Turkish folklore

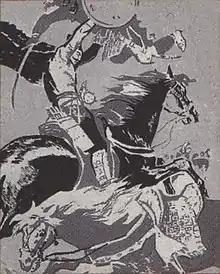
Köroglu

Perhaps the most popular figure in the tradition is Nasreddin, (known as "Nasreddin Hoca", or "teacher Nasreddin", in Turkish), who is the central character of thousands of jokes. He generally appears as a person who, though seeming somewhat stupid to those who must deal with him, actually proves to have a special wisdom all his own: